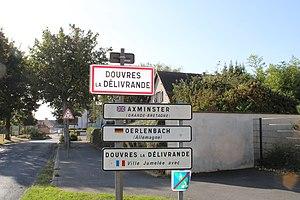
Entrée du bourg
Douvres-la-Délivrande est une commune française, située dans le département du Calvados en région Normandie, peuplée de 5 062 habitants.